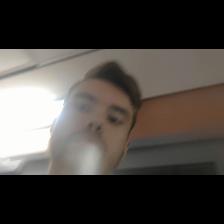
Label: Human